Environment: real
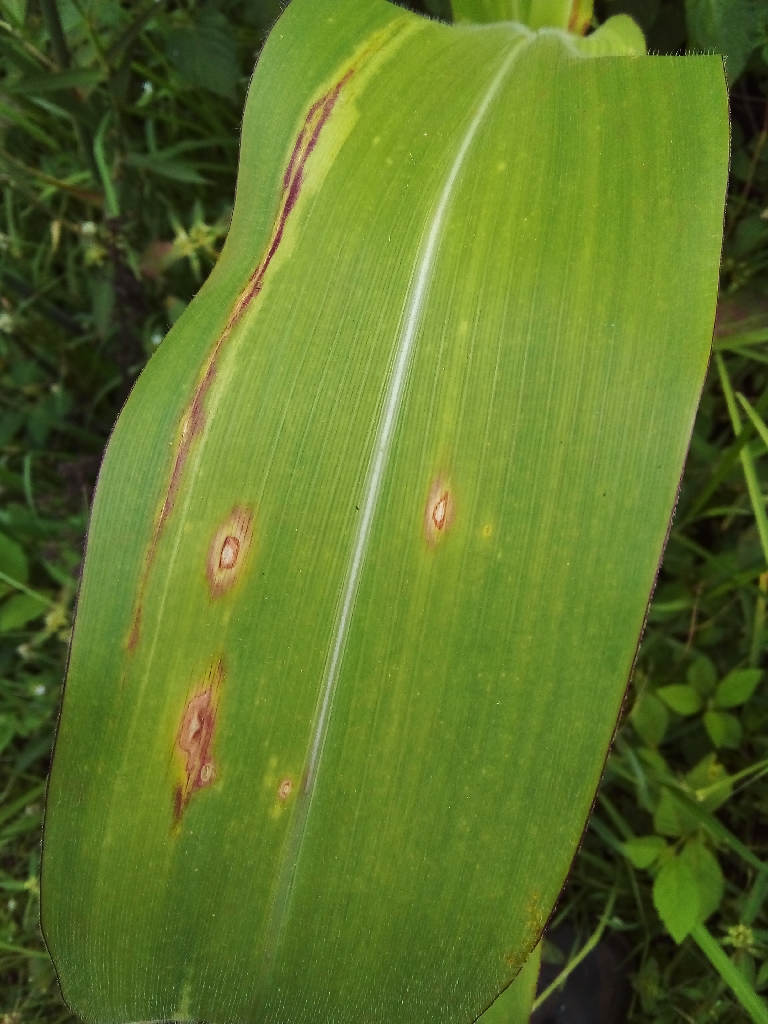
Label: northern_corn_leaf_blight